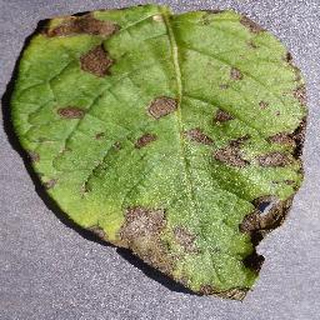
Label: potato_early_blight